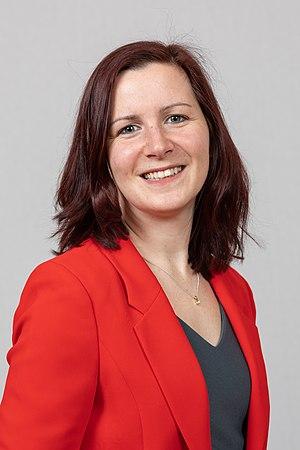
Kaya Kinkel, Landtag de Hesse, Wiesbaden, 3 avril 2019